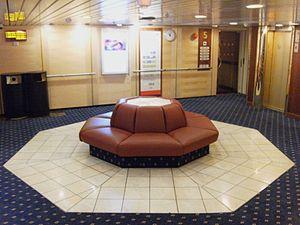
Une borne est un siège à plusieurs places dont l'assise tourne autour d'un axe central.